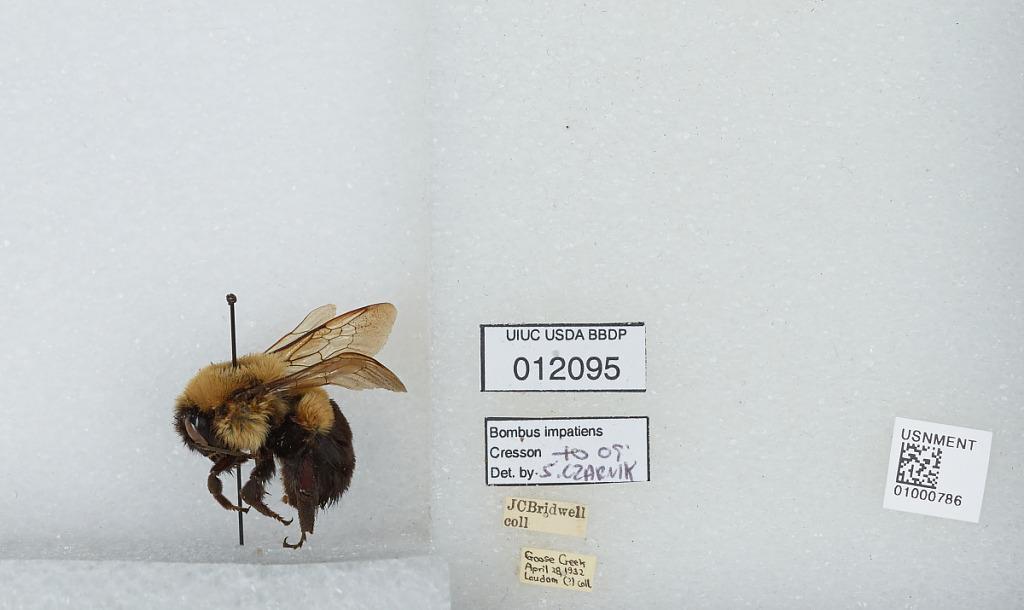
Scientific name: Bombus (Pyrobombus) impatiens Cresson
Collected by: J. Bridwell
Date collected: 1932-4-28
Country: United States
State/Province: Virginia
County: Loudoun
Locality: Goose Creek
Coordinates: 39.0092, -77.7003
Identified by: Czarnik, S.